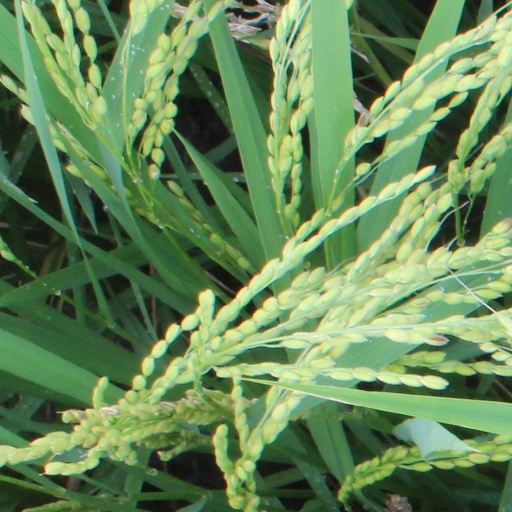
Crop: rice